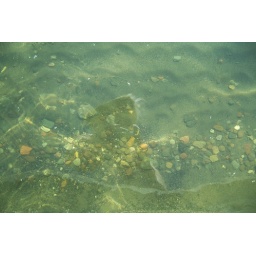
The water in the river was so clear...cold but clear!